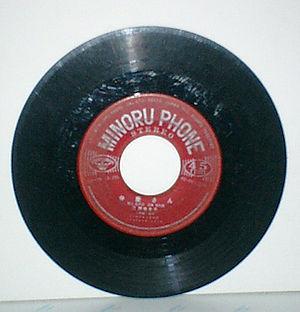
Un disque phonographique est un disque de métal, de cire, de laque, ou de matière thermoplastique qui possède des propriétés d'enregistrement et/ou de reproduction mécanique du son.